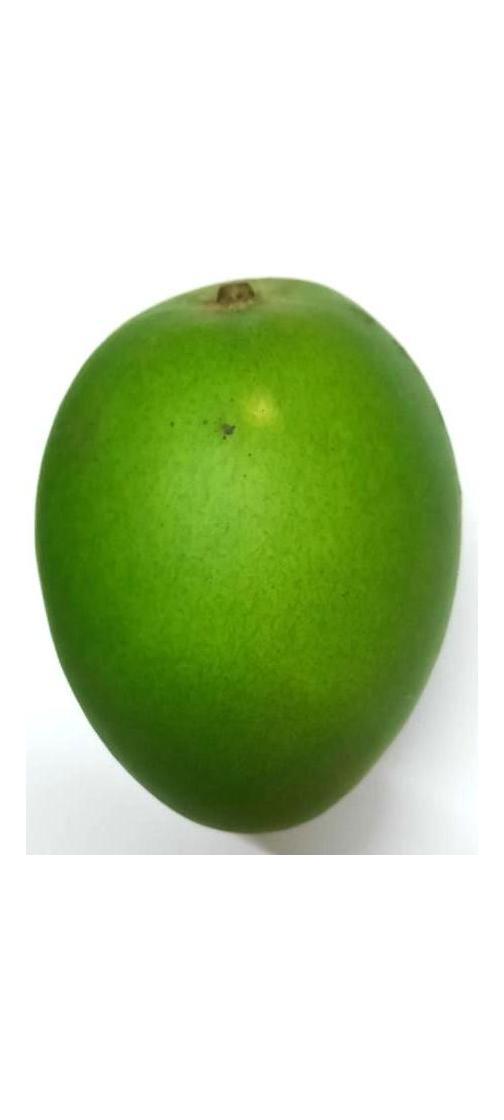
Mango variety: Harivanga